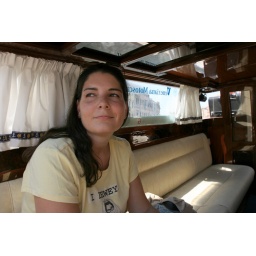
Sharon taking a last glimpse of the grand canal in the water taxi to the cruise ship